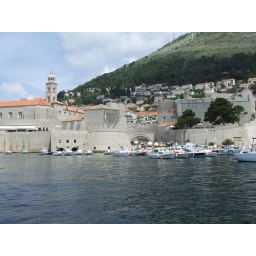
Around Dubrovnik harbour and walls by boat